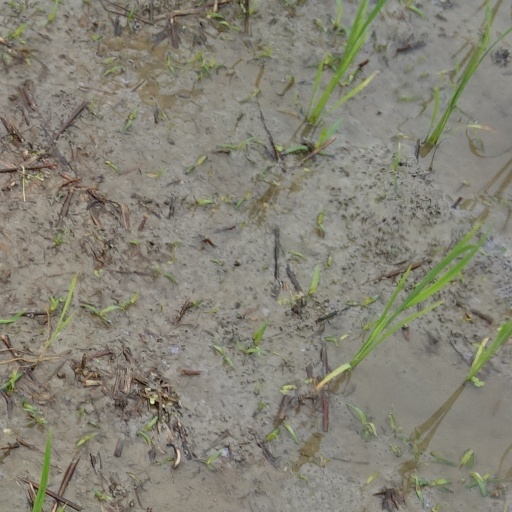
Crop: rice